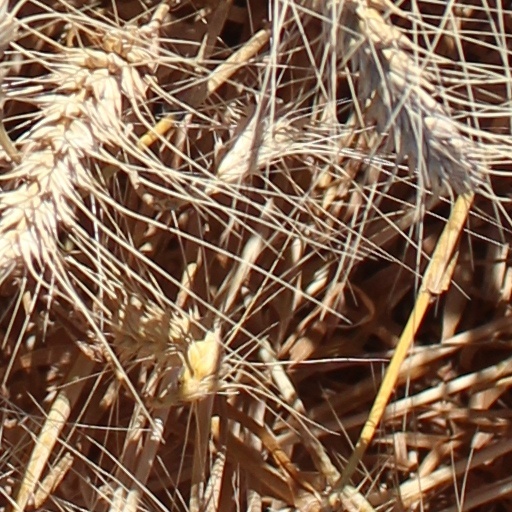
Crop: wheat